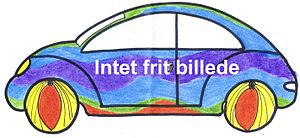
BMW M3 / E92 M3
E90 M3
Indsættes på artikler om biler, hvor der intet frit billede findes enten på dawiki eller på Wikimedia Commons
BMW M3 er topmodellen i BMW 3-serien.